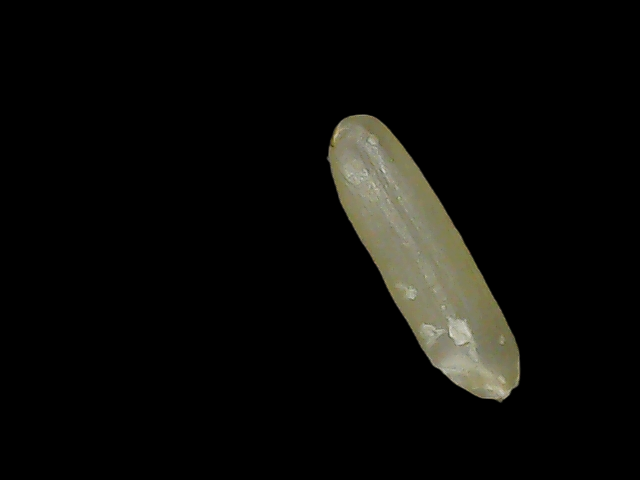
Rice variety: Binadhan19